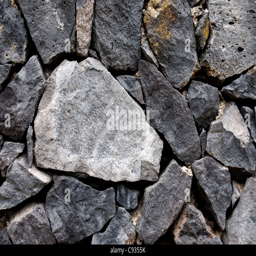
close up shot of a dry stone wall